Saint Anselm College

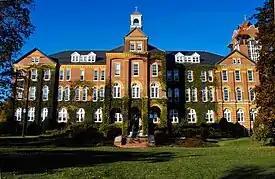
Alumni Hall was built in 1891, and is well known as the center of campus

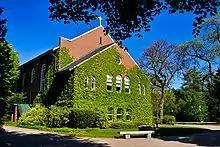
The Chapel Arts Center on the "hilltop" section of campus

The college offers a one-year "Conversatio" lecture series with a focus on the pursuit of the "good life". Conversatio challenges students to examine questions of value, moral choice, and the significance of human life.